Oxlahuh-Tzʼiʼ

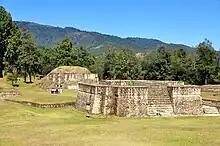
Iximche, from where Oxlahuh-Tzʼiʼ ruled

Oxlahuh-Tzʼiʼ (died 23 July 1508) was the second "Ahpo Sotzʼil" of Kaqchikel Maya city of Iximche.